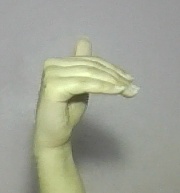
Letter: khaa